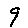
Label: 9